Dinghu Mountain

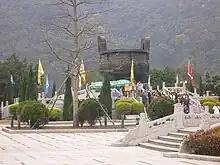
Dinghu Mountain

Dinghu Mountain and Lake is located in Dinghu District, 18 km to the east of Zhaoqing City, in the Dayunwu Mountain Range, in Guangdong Province of southern China. It is one of the four famous mountains - Danxia, Dinghu, Xiqiao and Luofu in Guangdong province.